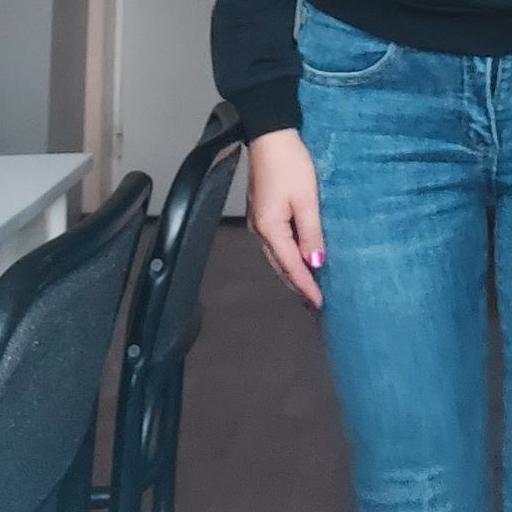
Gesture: no_gesture